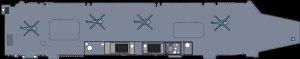
La classe Hyūga sont des destroyers porte-hélicoptères de la Force maritime d'autodéfense japonaise.